Sardine workers' strike

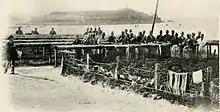

On December 5, 1924, the newspaper "L'Humanité" reported on the charge against the demonstrators, carried out on behalf of the Ministry of the Interior, in an article entitled "Le sang ouvrier a coulé à Douarnenez" ("Workers' blood has flowed in Douarnenez"). The minutes of Le Flanchec's suspension from office were also published. The report of the suspension of Daniel Le Flanchec for rebellion provoked national media coverage of the strike in the daily newspapers, including "Paris Soir" and "La Dépêche de l'Aube", which was moved by "the provocative intransigence of the sardine cannery owners".